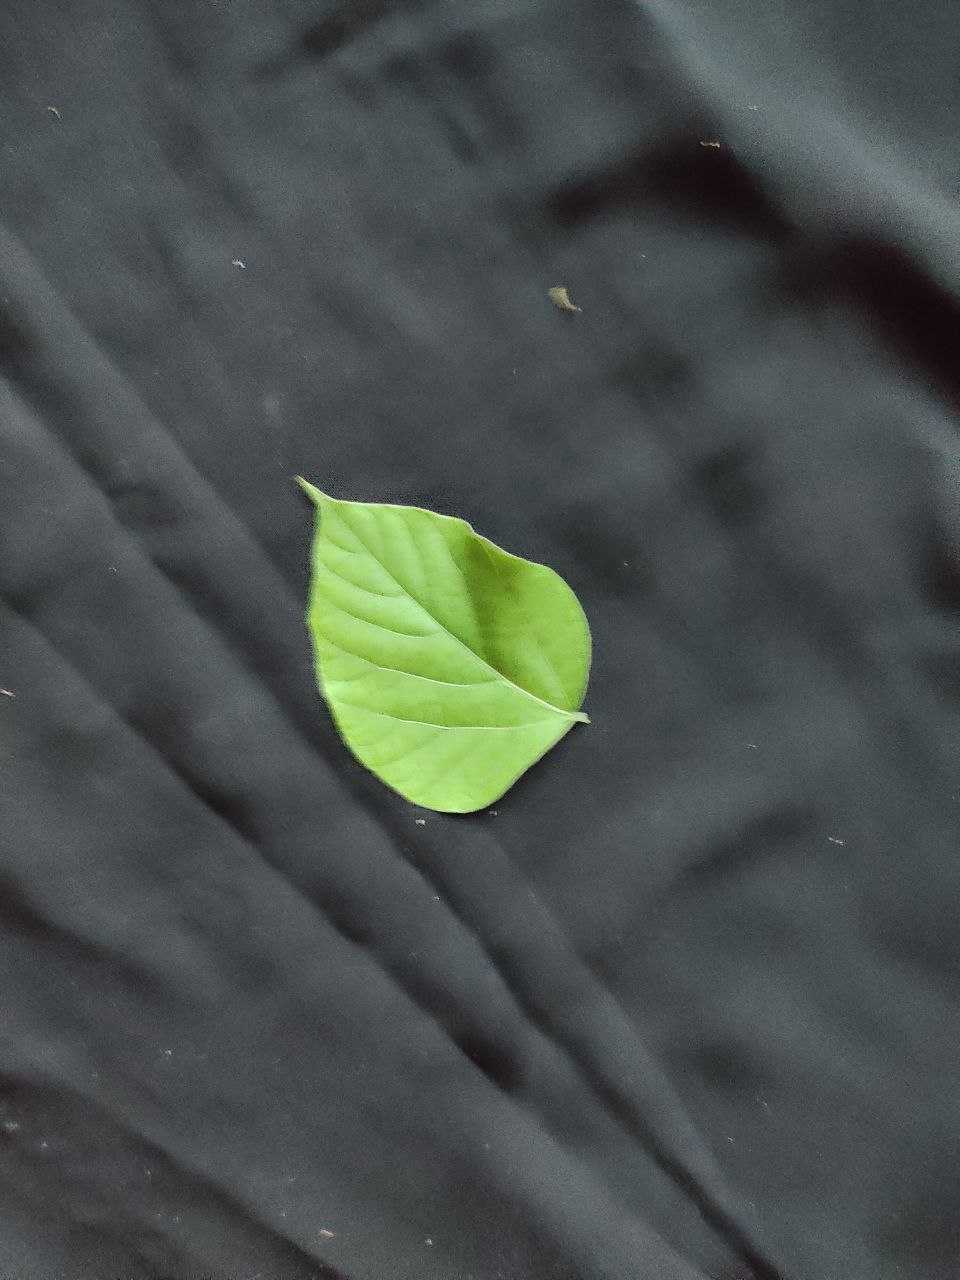
Crop: bean
Leaf condition: Fresh Leaf